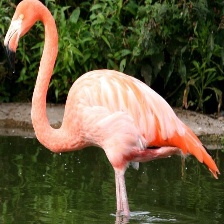
Species: AMERICAN FLAMINGO
Scientific name: PHOENICOPTERUS RUBER